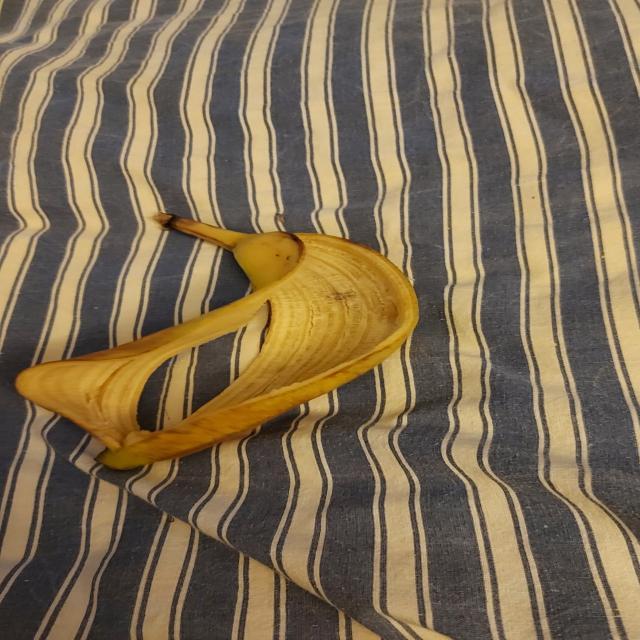
Label: bananas